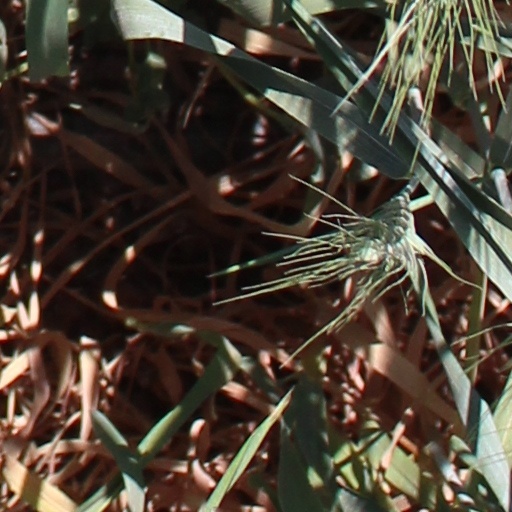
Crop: wheat